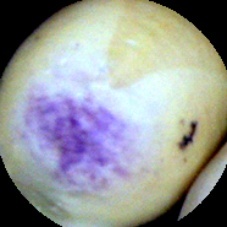
Label: Spotted